List of automobiles known for negative reception

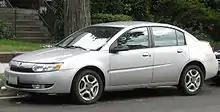
2003 Saturn Ion

In the late 1990s, when Renault started manufacturing their new generation of Espace MPV in-house instead of at Matra, the latter company needed a new product to build. Renault chose to create a luxury coupe based on the old Espace. According to Craig Cheetham in his book "World's Worst Cars", "the car was doomed to failure by its very concept." Despite being based on the same platform as the Espace minivan, the car was designed for just four people, and rear legroom was disappointing. Retaining the height of an MPV, the car appeared tall and ungainly. The Renault Avantime became one of the biggest sales flops in automotive history. Only 8,557 units sold, making it rarer numerically than some models of Rolls-Royce or Ferrari. Production halted in 2003 when the Matra car production company went bankrupt.